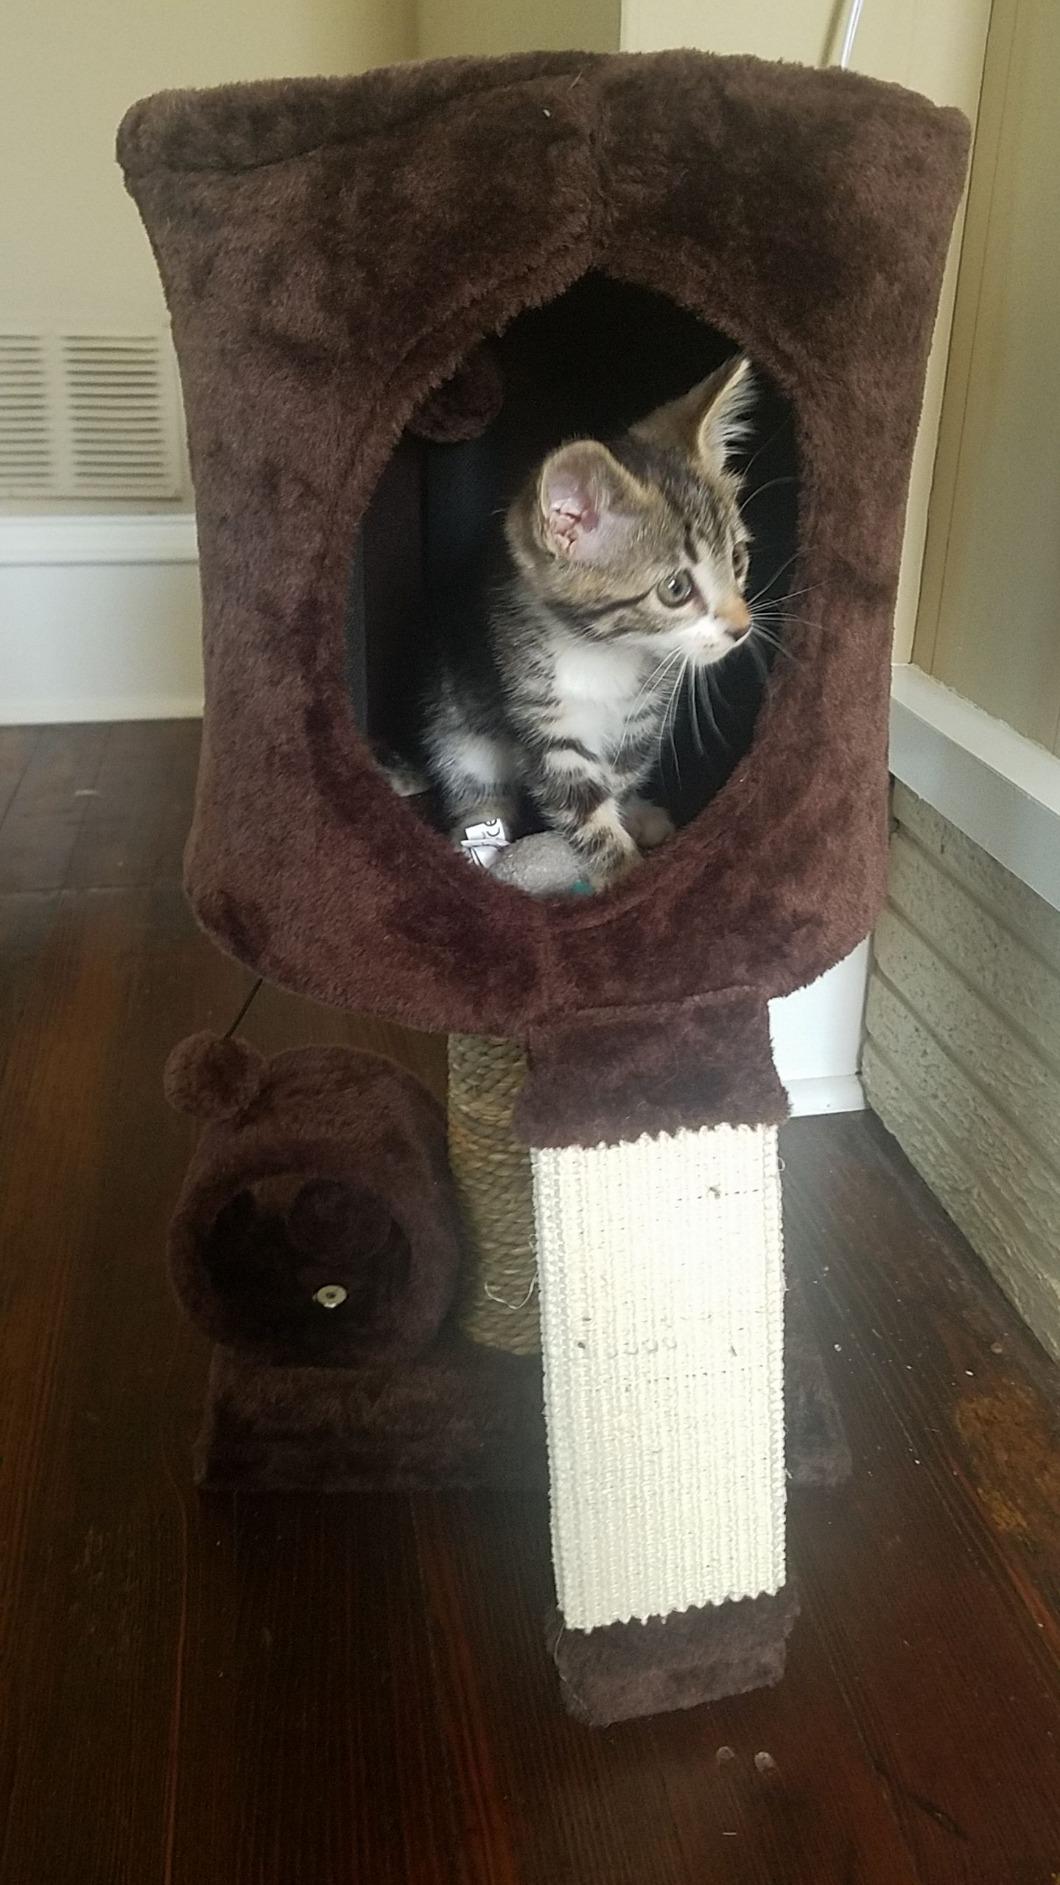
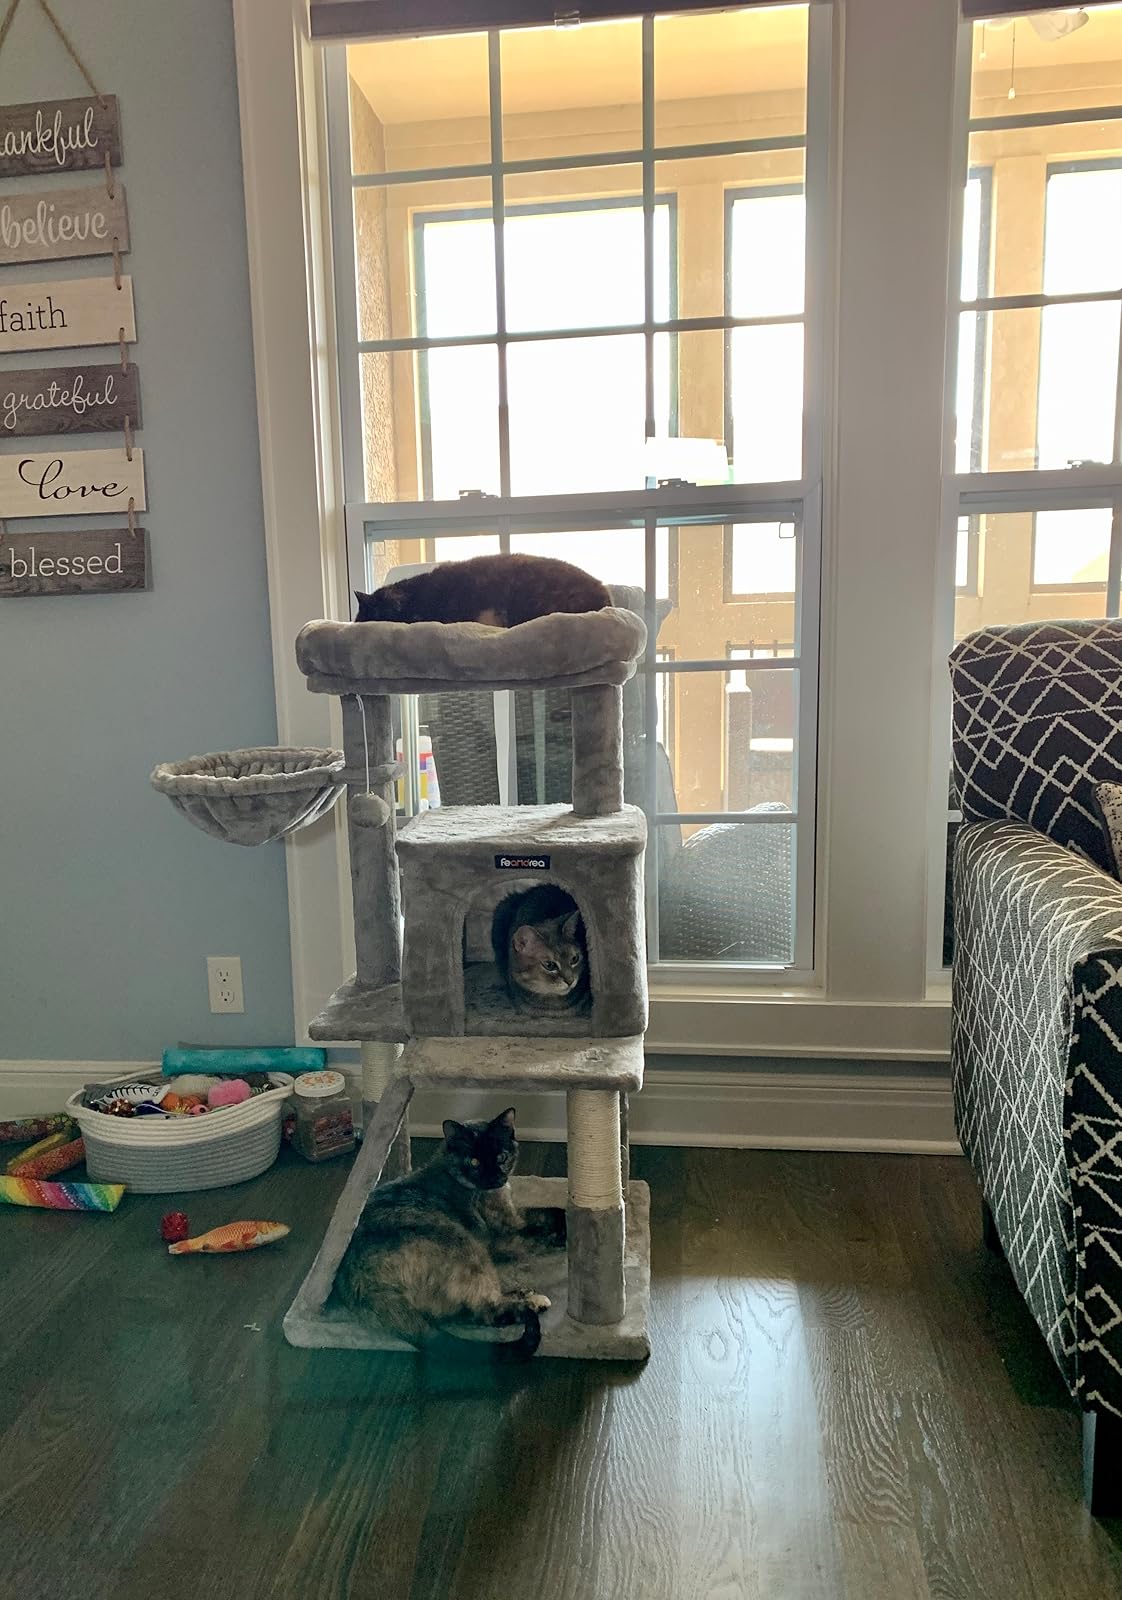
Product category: items_cat tree
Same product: no